Baldur (given name)

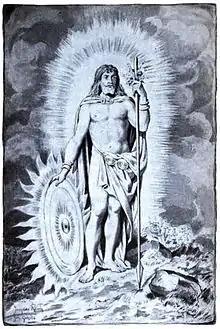
Baldr is a Norse god associated with light, beauty, love, and happiness.

Baldur is a Norse and Icelandic name, meaning "prince." Baldr is also a god in Norse mythology, associated with light, beauty, love and happiness.